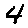
Label: 4